Katekyō Hitman Reborn! Dream Hyper Battle!

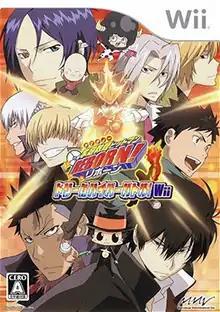
Wii cover art

Katekyō Hitman Reborn! Dream Hyper Battle! is an action/combat title for the Wii and PlayStation 2 based upon the manga and anime series "Reborn!". There are two versions of the game: the PlayStation 2 version, released earlier, covers the Kokuyo arc, while the Wii version covers through the Vongola Rings arc. The game was not released outside of Japan.